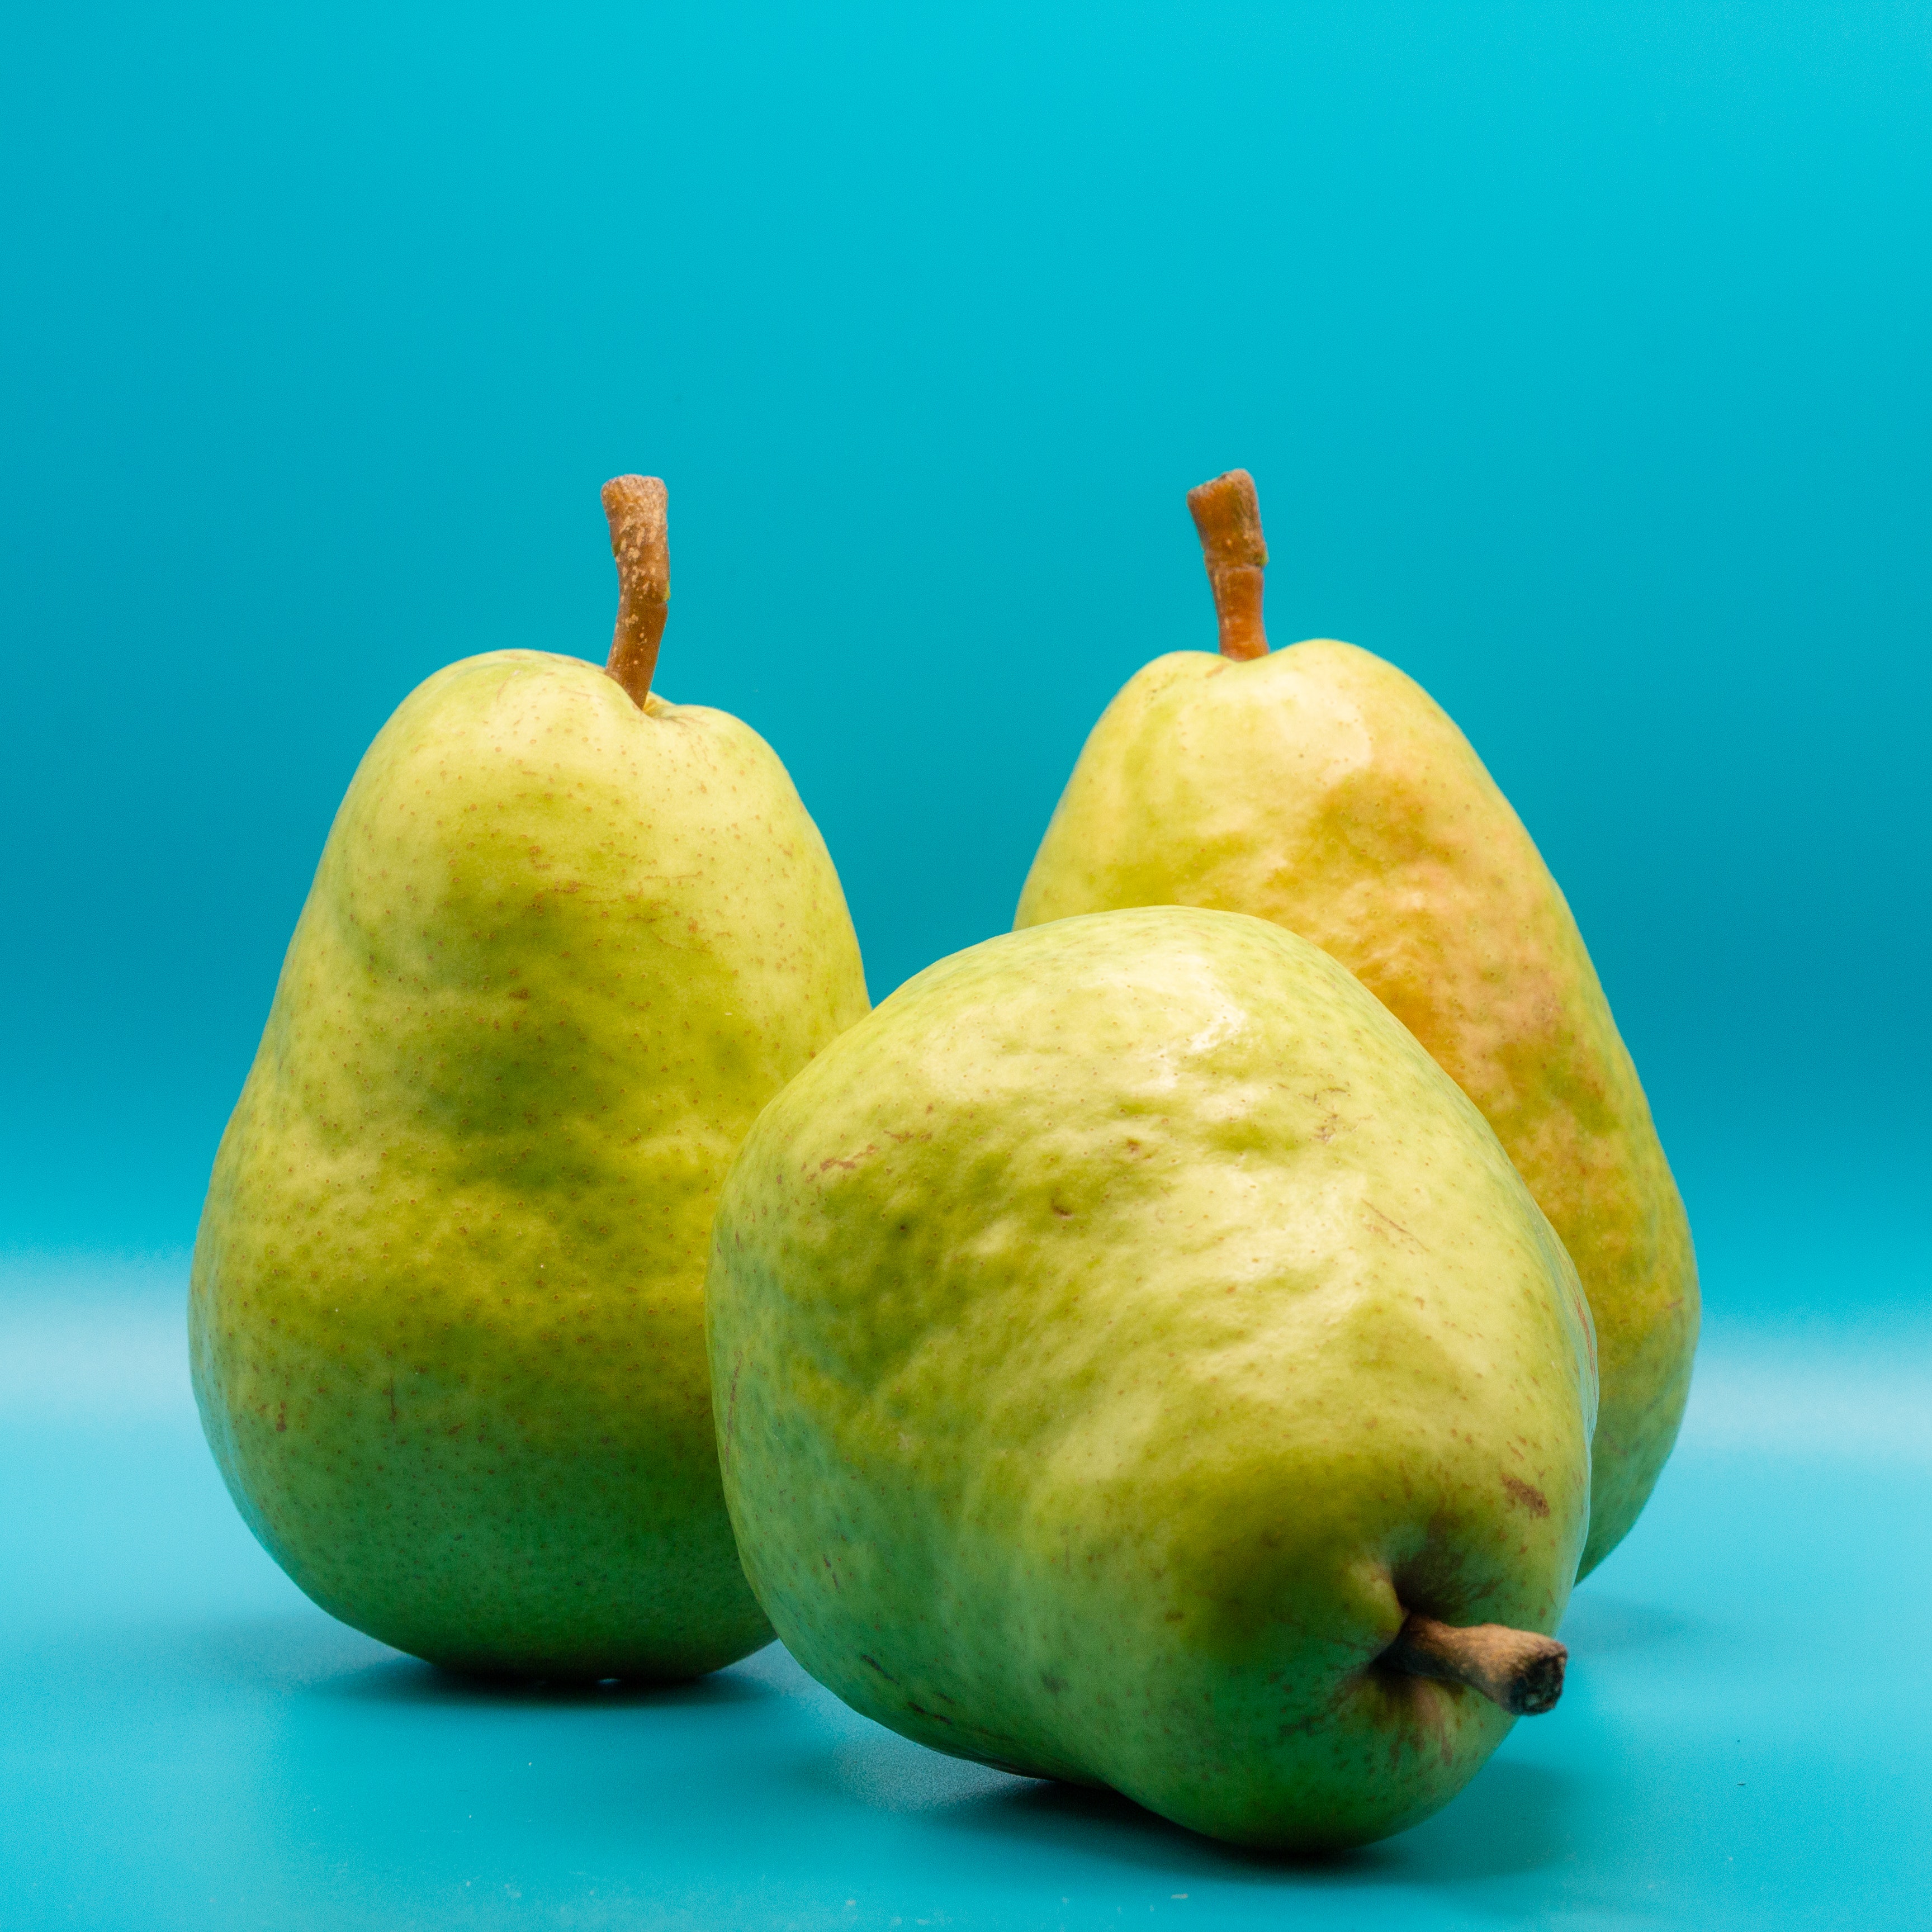
fruit, food, tree, pear, natural foods, staple food, produce, superfood, flowering plant, accessory fruit, local food, ingredient, vegan nutrition, macro photography, still life photography, malus, rose family, still life, banana family, seedless fruit, cluster fig tree, nightshade family, Food group, whole food, fruit tree, fig